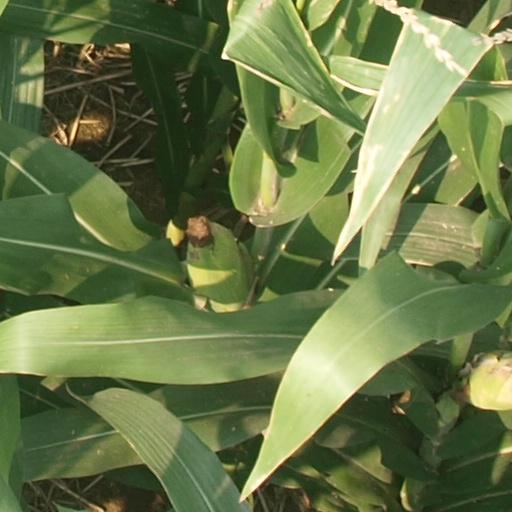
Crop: maize; corn